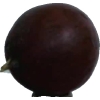
Label: gooseberry